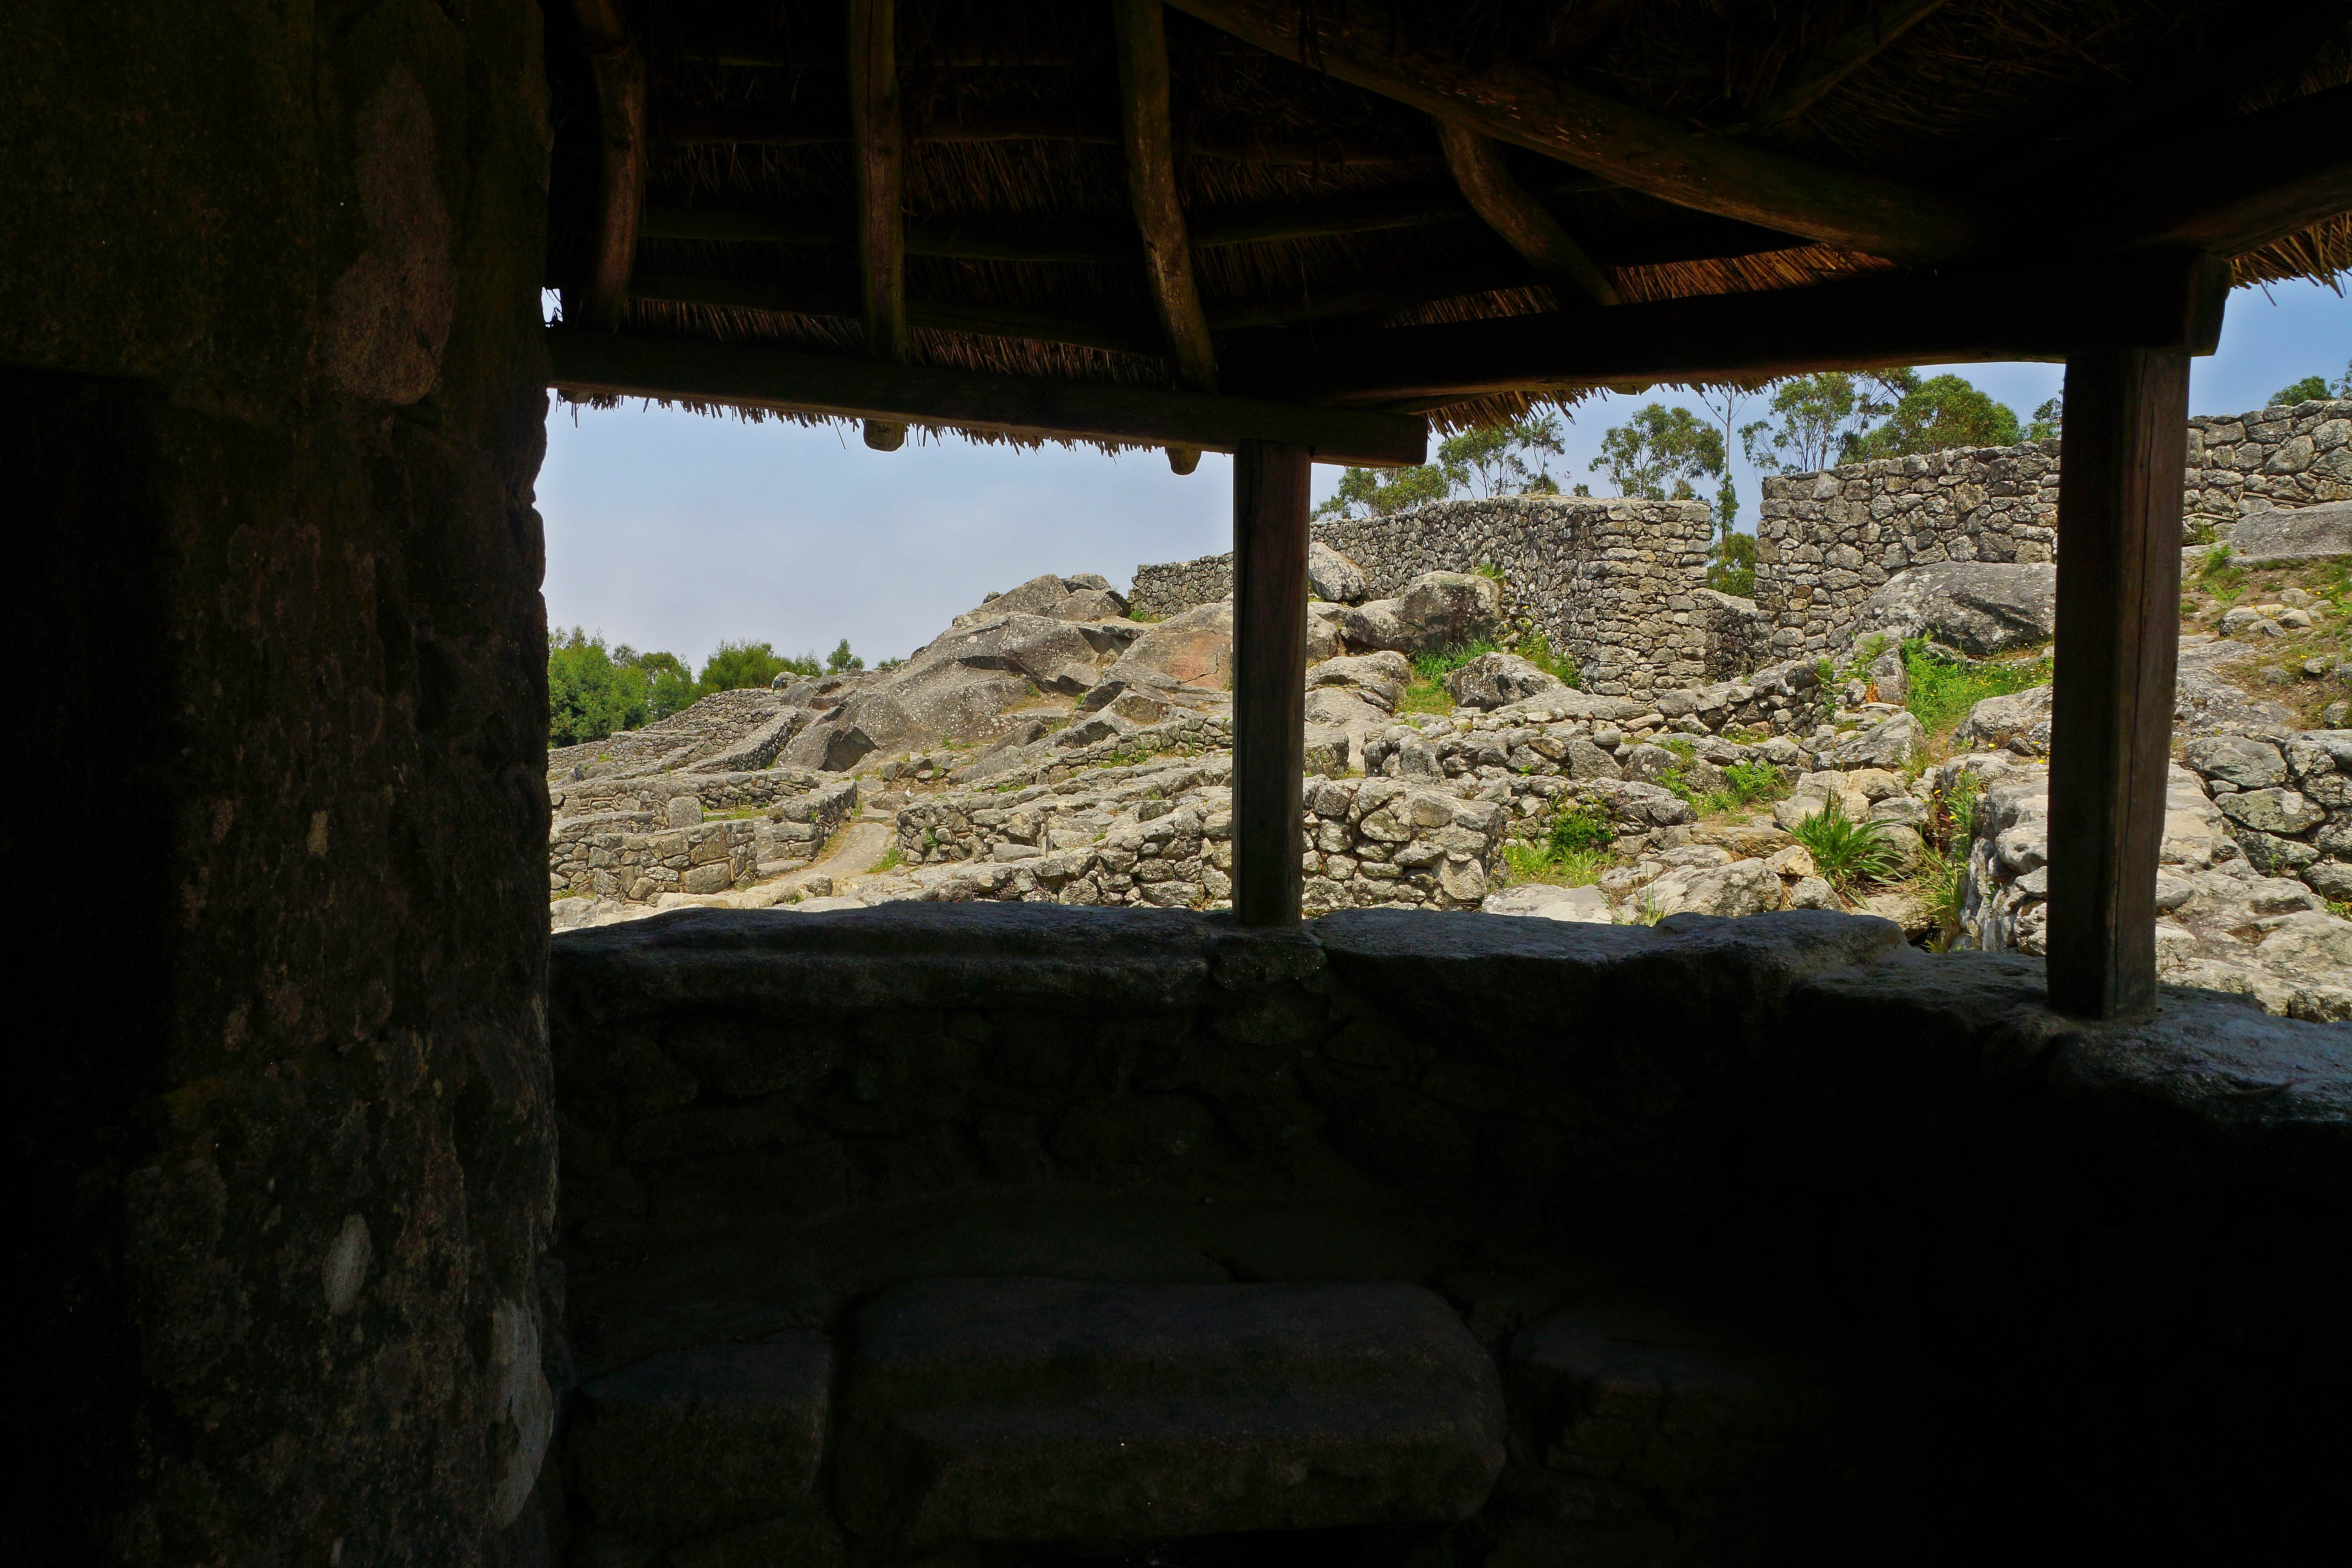
landscape, photo, jungle, spain, ruins, espaa, galicia, pontevedra, paisajes, a77, g, screenshot, ggl1, gaby1, xovesphoto, gabrielcorua, xelodegalicia, sonya77v, sonyslta77v, montesantatecla